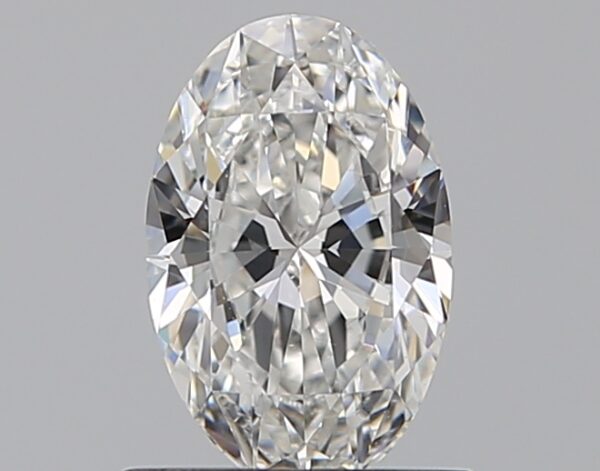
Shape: oval
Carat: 0.7
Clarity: VS2
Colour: E
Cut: EX
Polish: EX
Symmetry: VG
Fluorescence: ST
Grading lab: GIA
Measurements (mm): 7.5 x 4.82 x 2.9